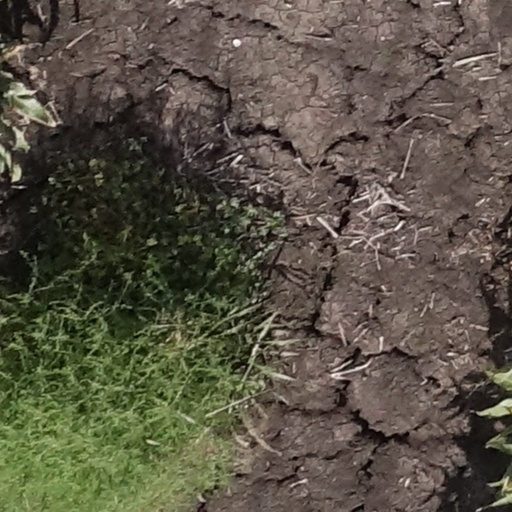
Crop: sorghum